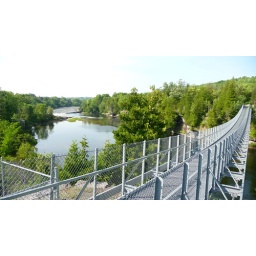
Ferris Park home of the Ranney Suspension Bridge and the Scottish stone walls in Campbelleford Ontario.